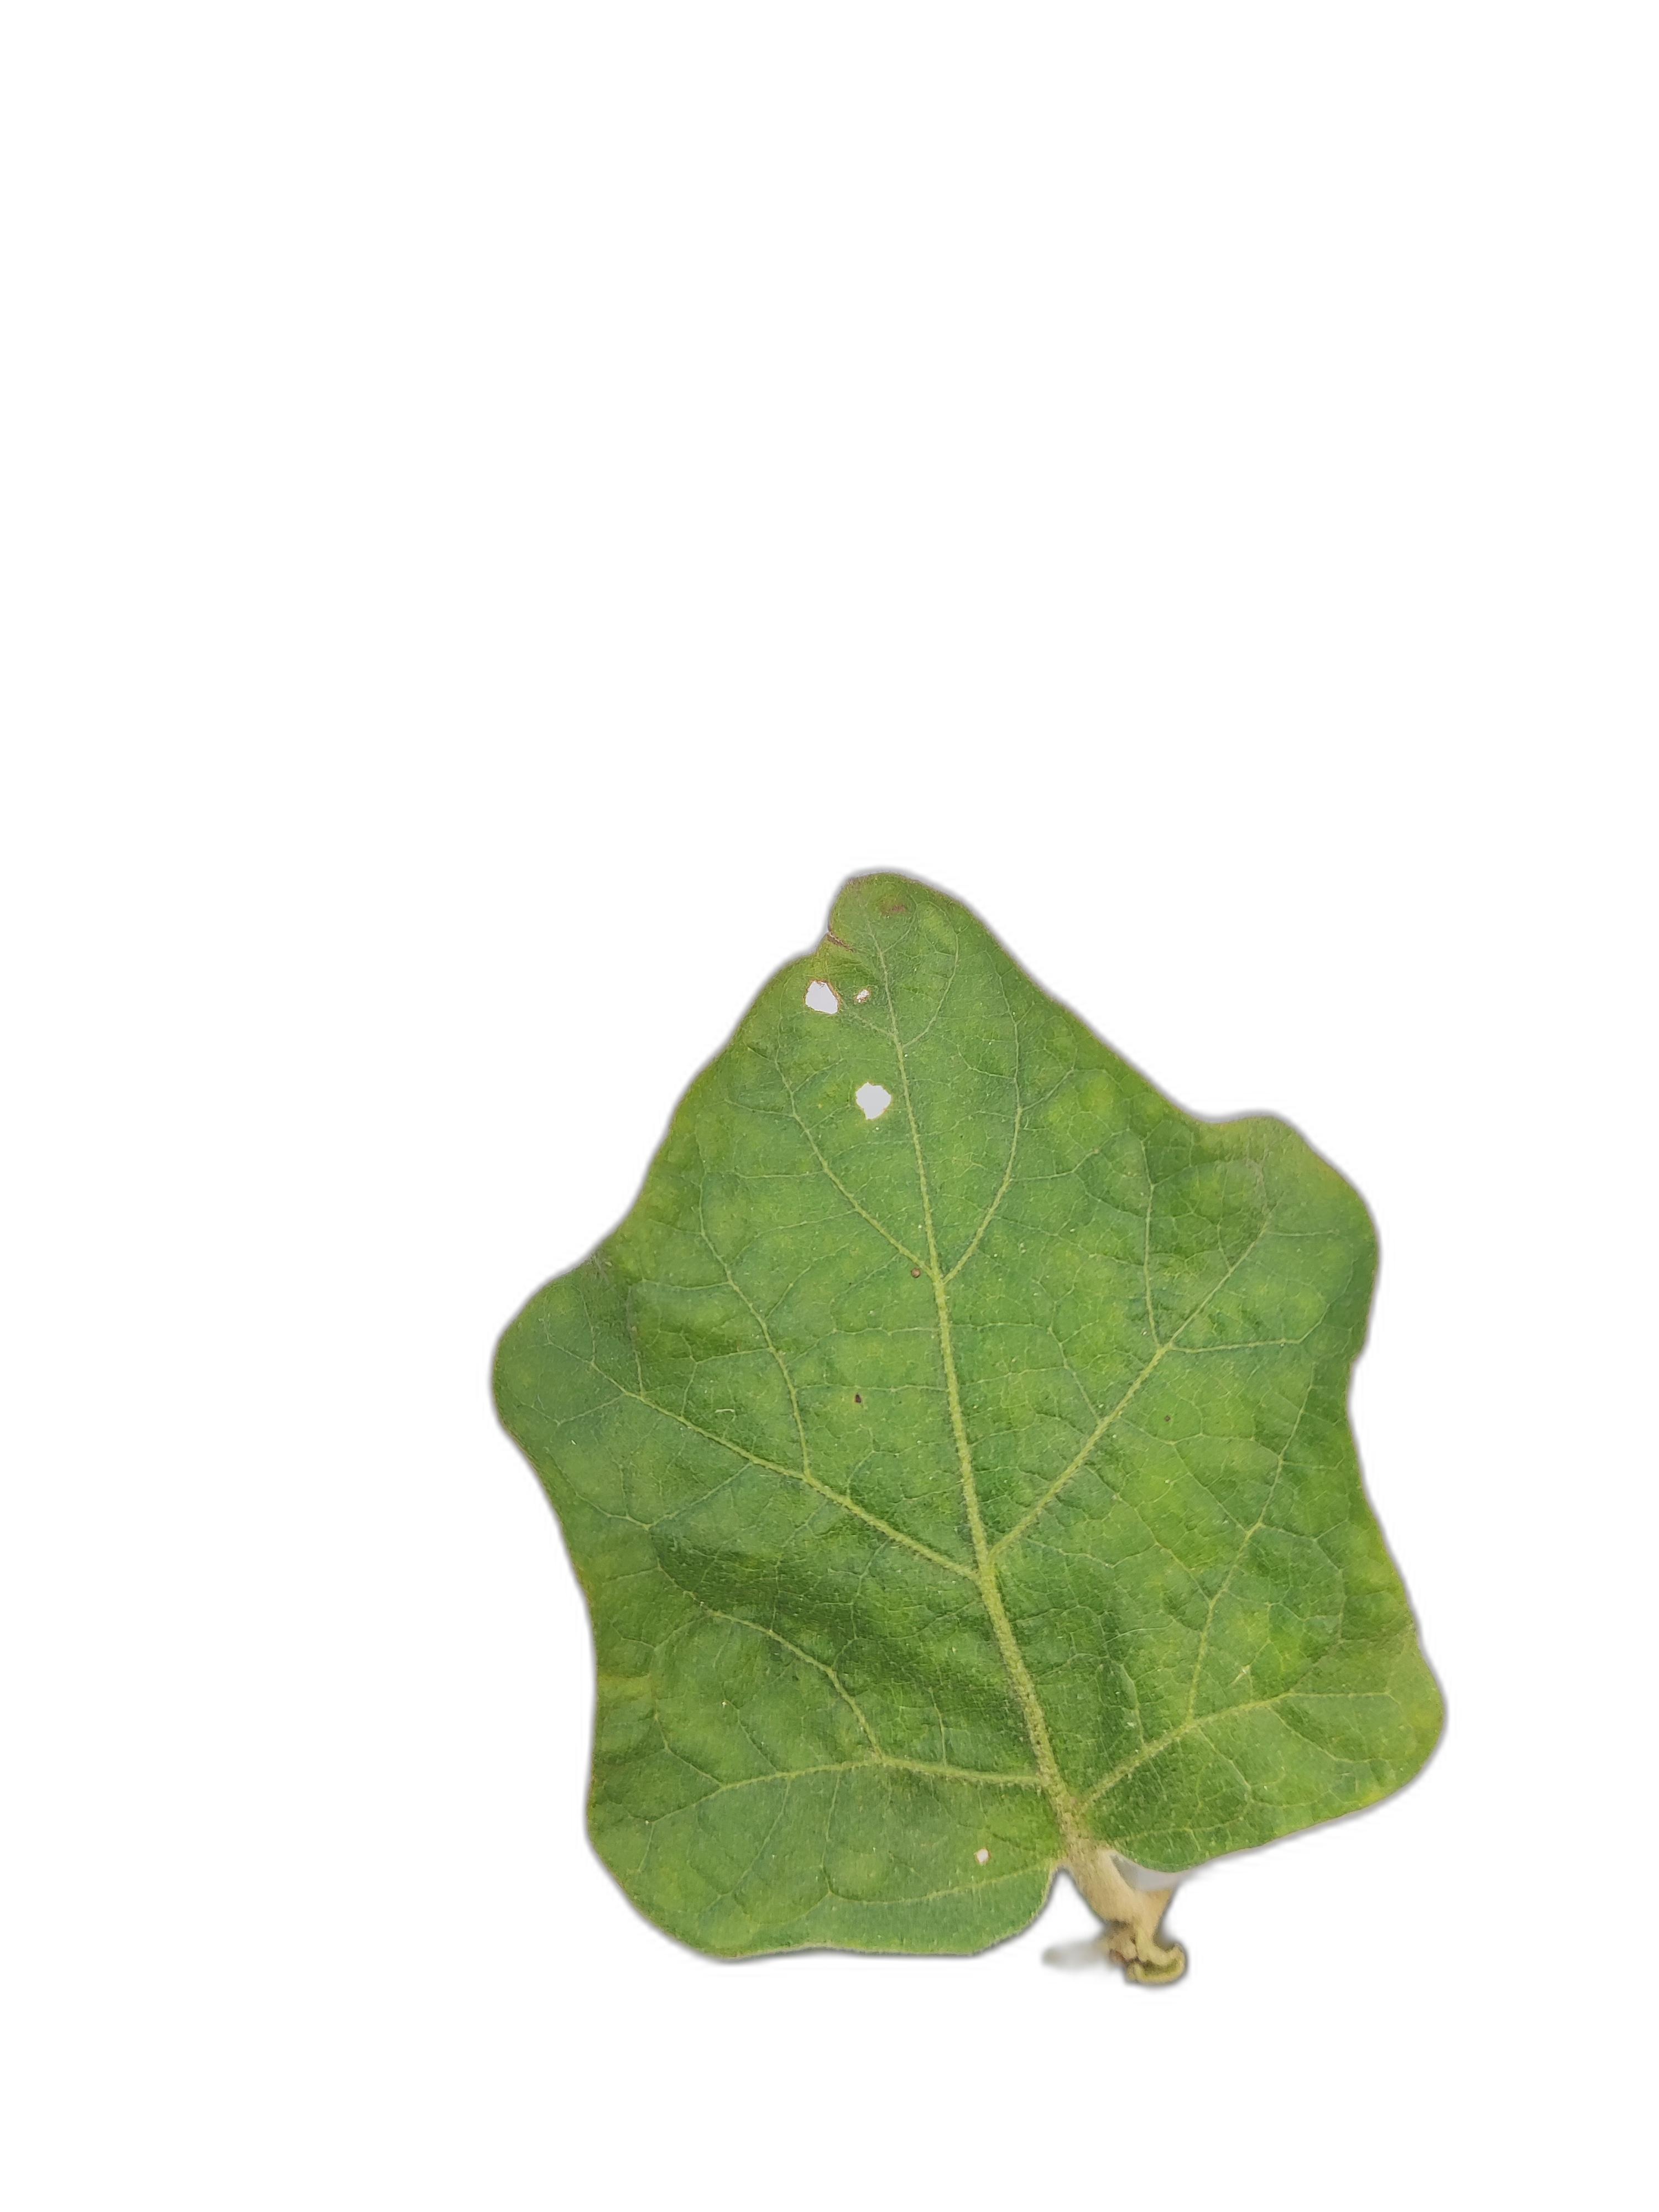
Label: Insect Pest Disease